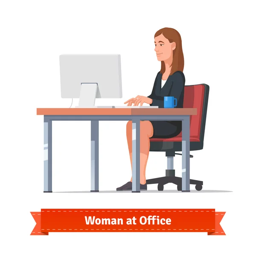
woman working on a desktop at the office table